Joe Hawke

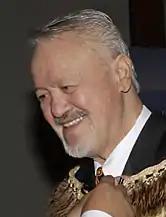
Hawke in 2008

Joseph Parata Hohepa Hawke (1940 – 22 May 2022) was a New Zealand politician and Māori land rights activist.